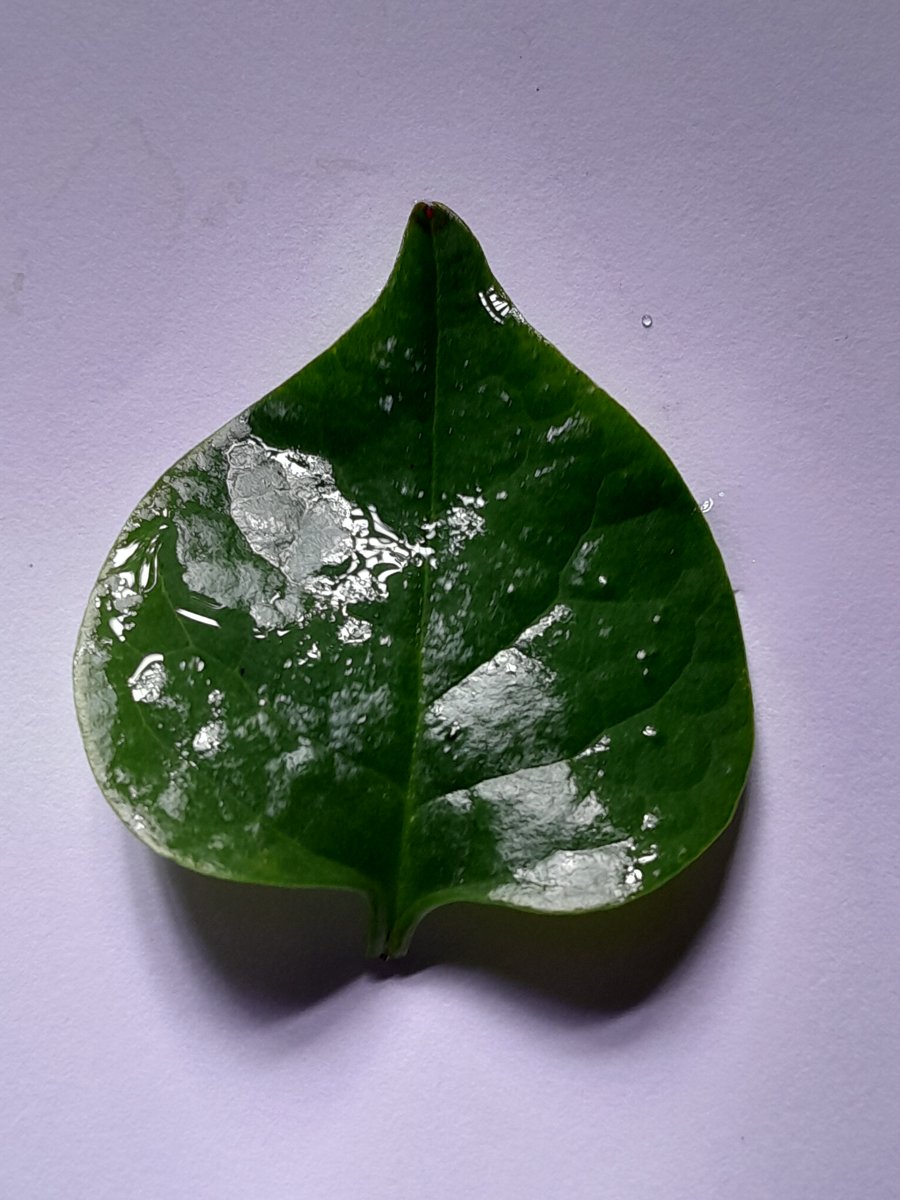
Label: Healthy-Leaf